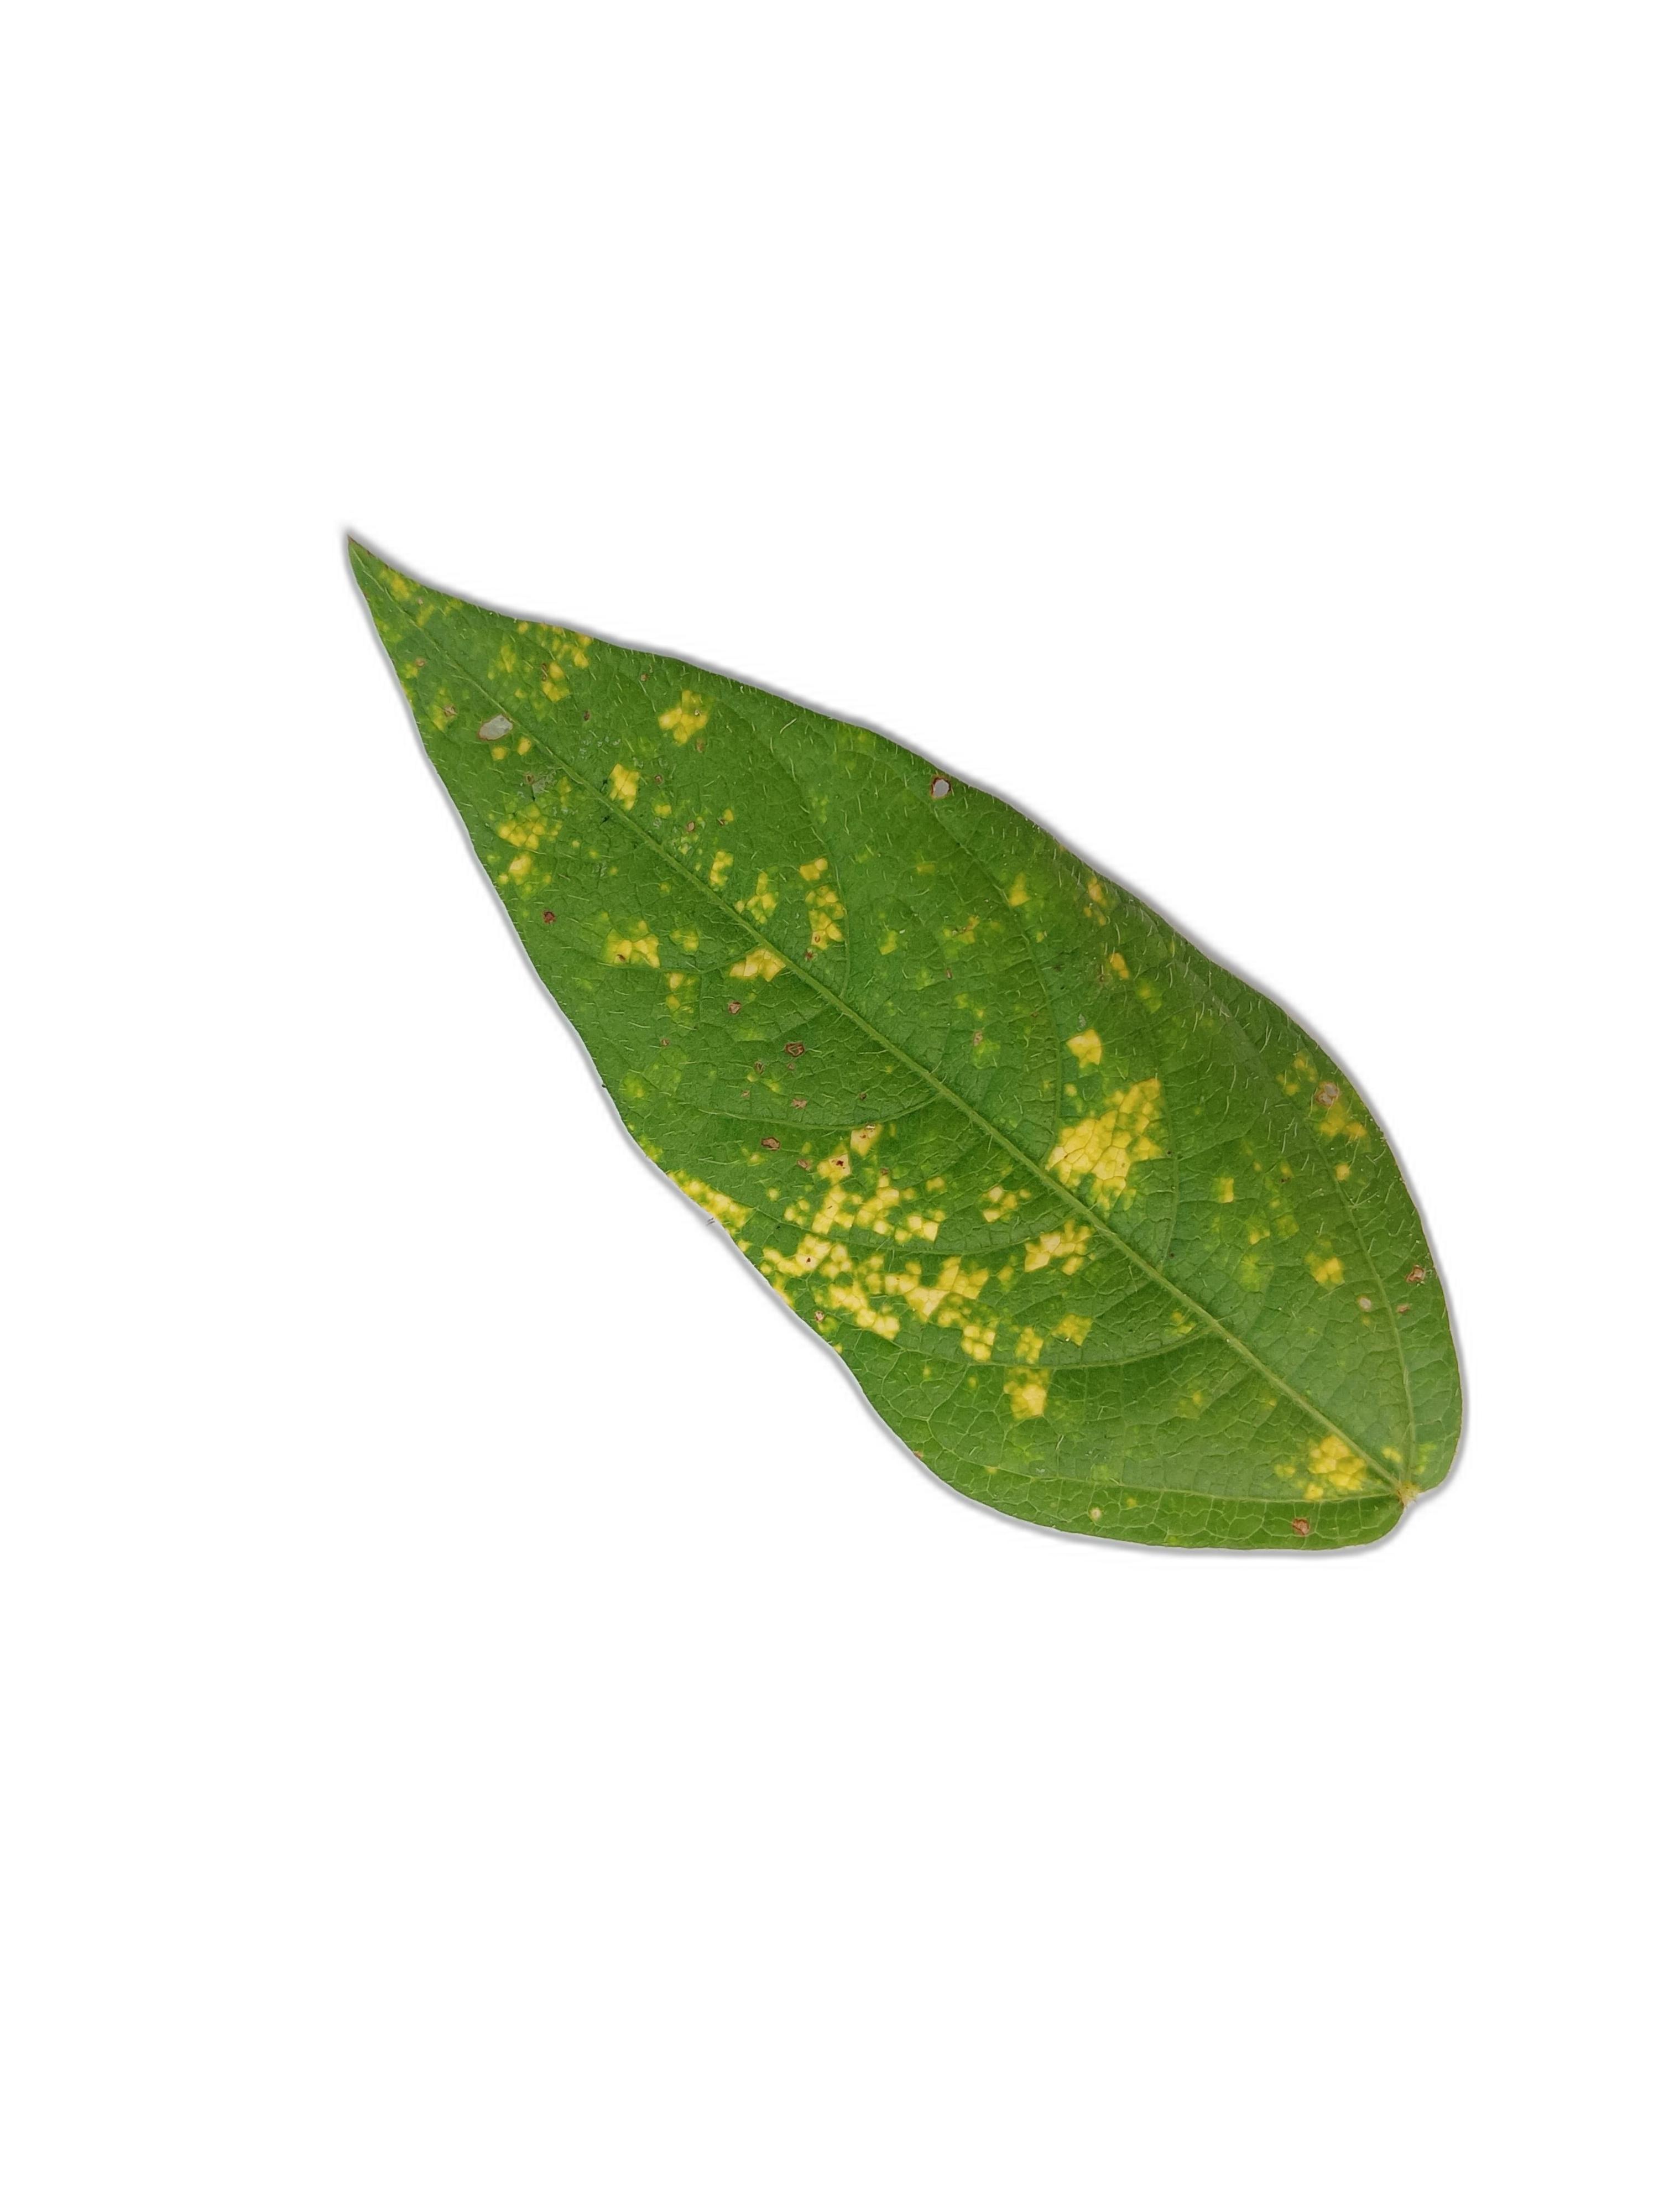
Label: Yellow Mosaic